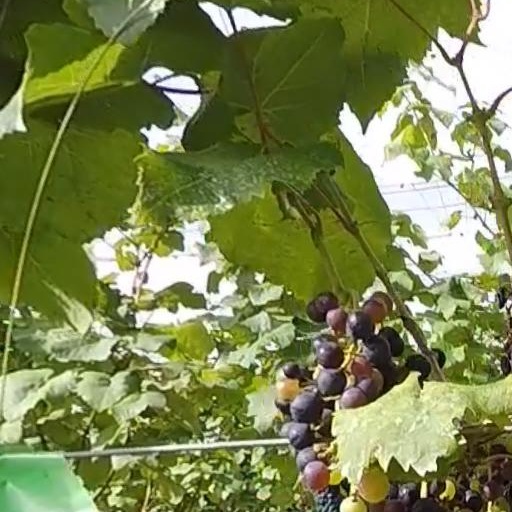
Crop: grape